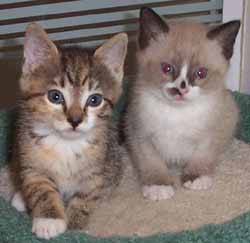
Label: cats